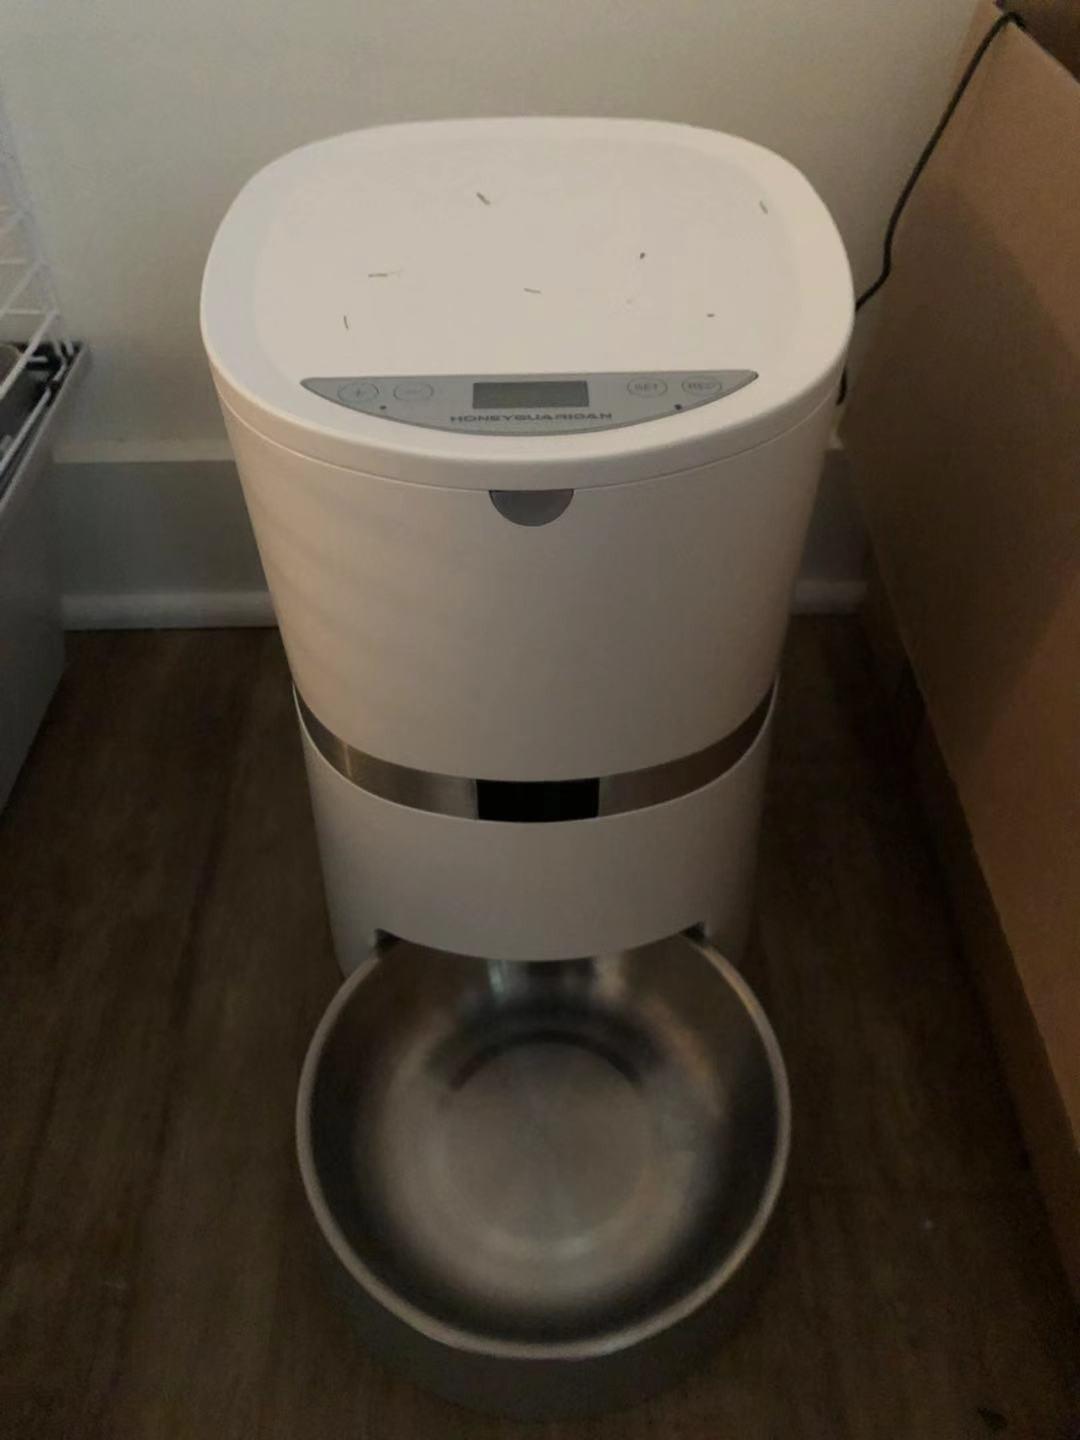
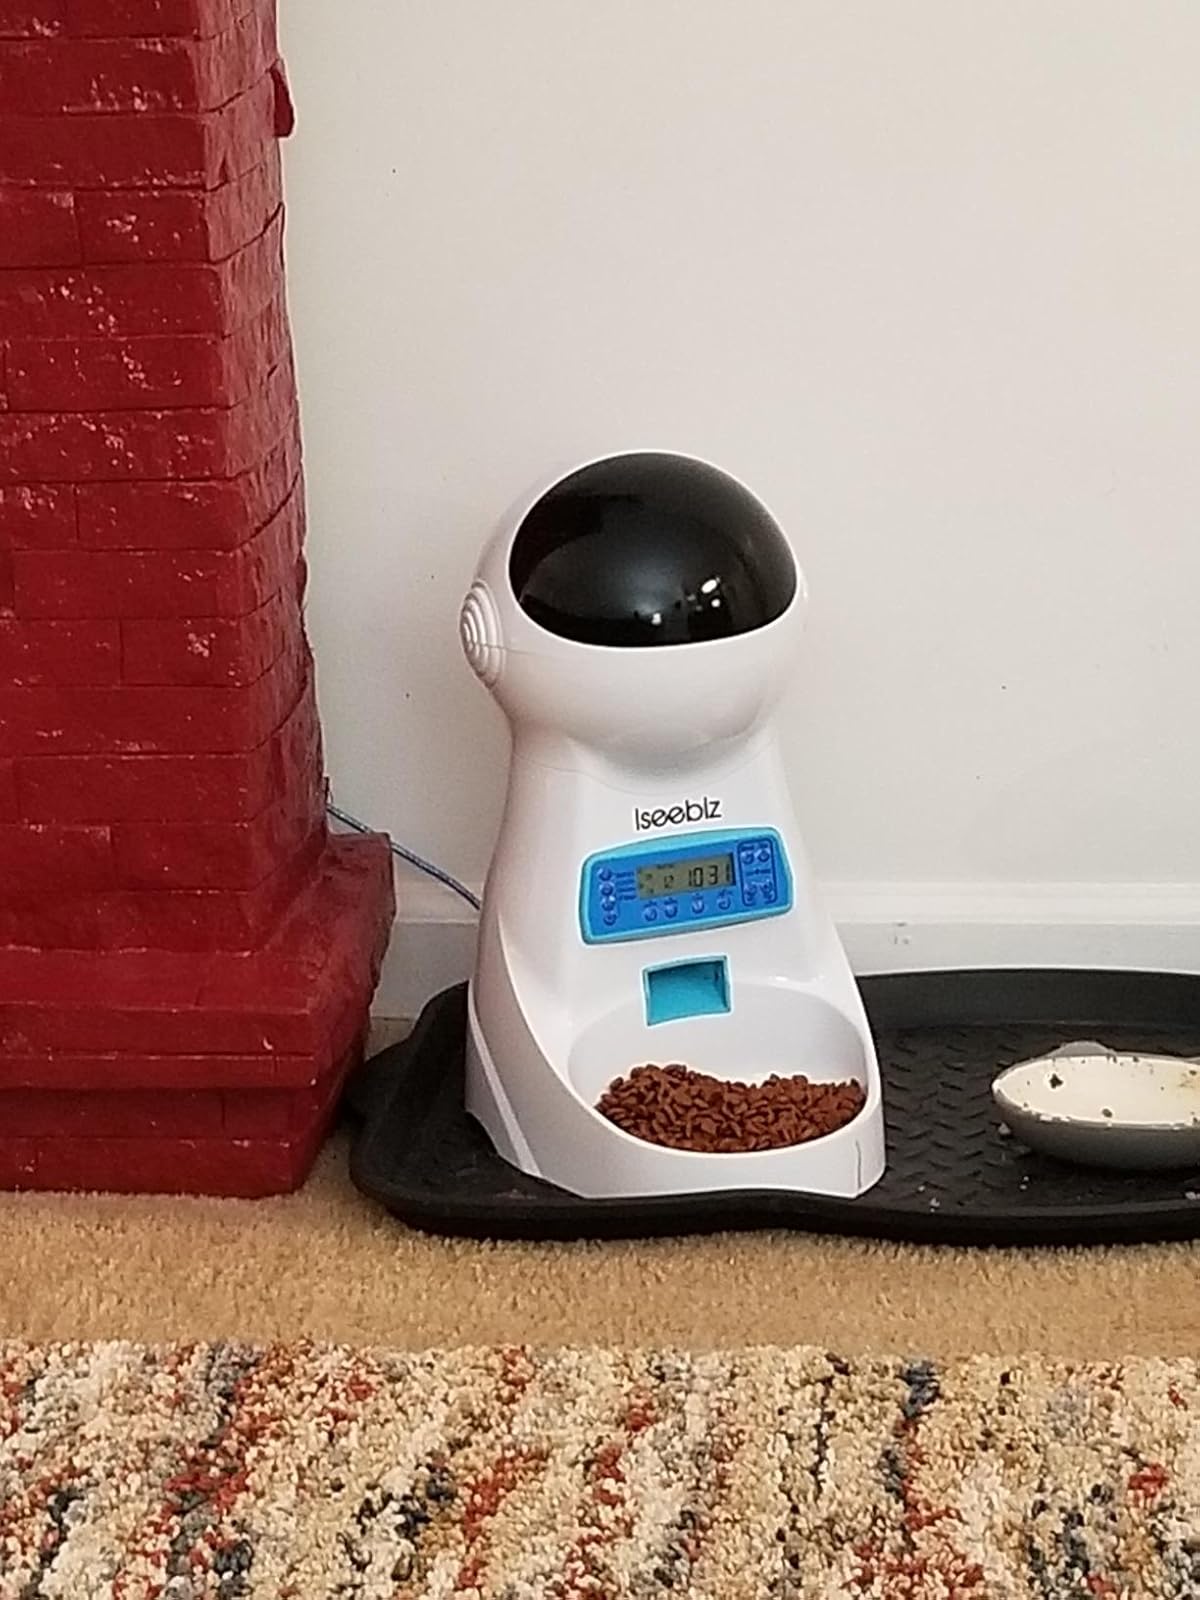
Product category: items_feeder
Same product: no